Haunting on Fraternity Row

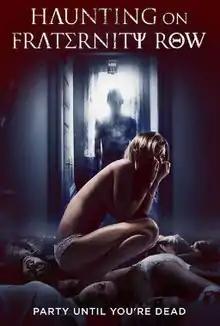
DVD cover

Haunting on Fraternity Row is a 2018 American supernatural horror film directed by Brant Sersen and written by Jeff Cahn and Sersen. The film stars Jacob Artist, Jayson Blair and Shanley Caswell.